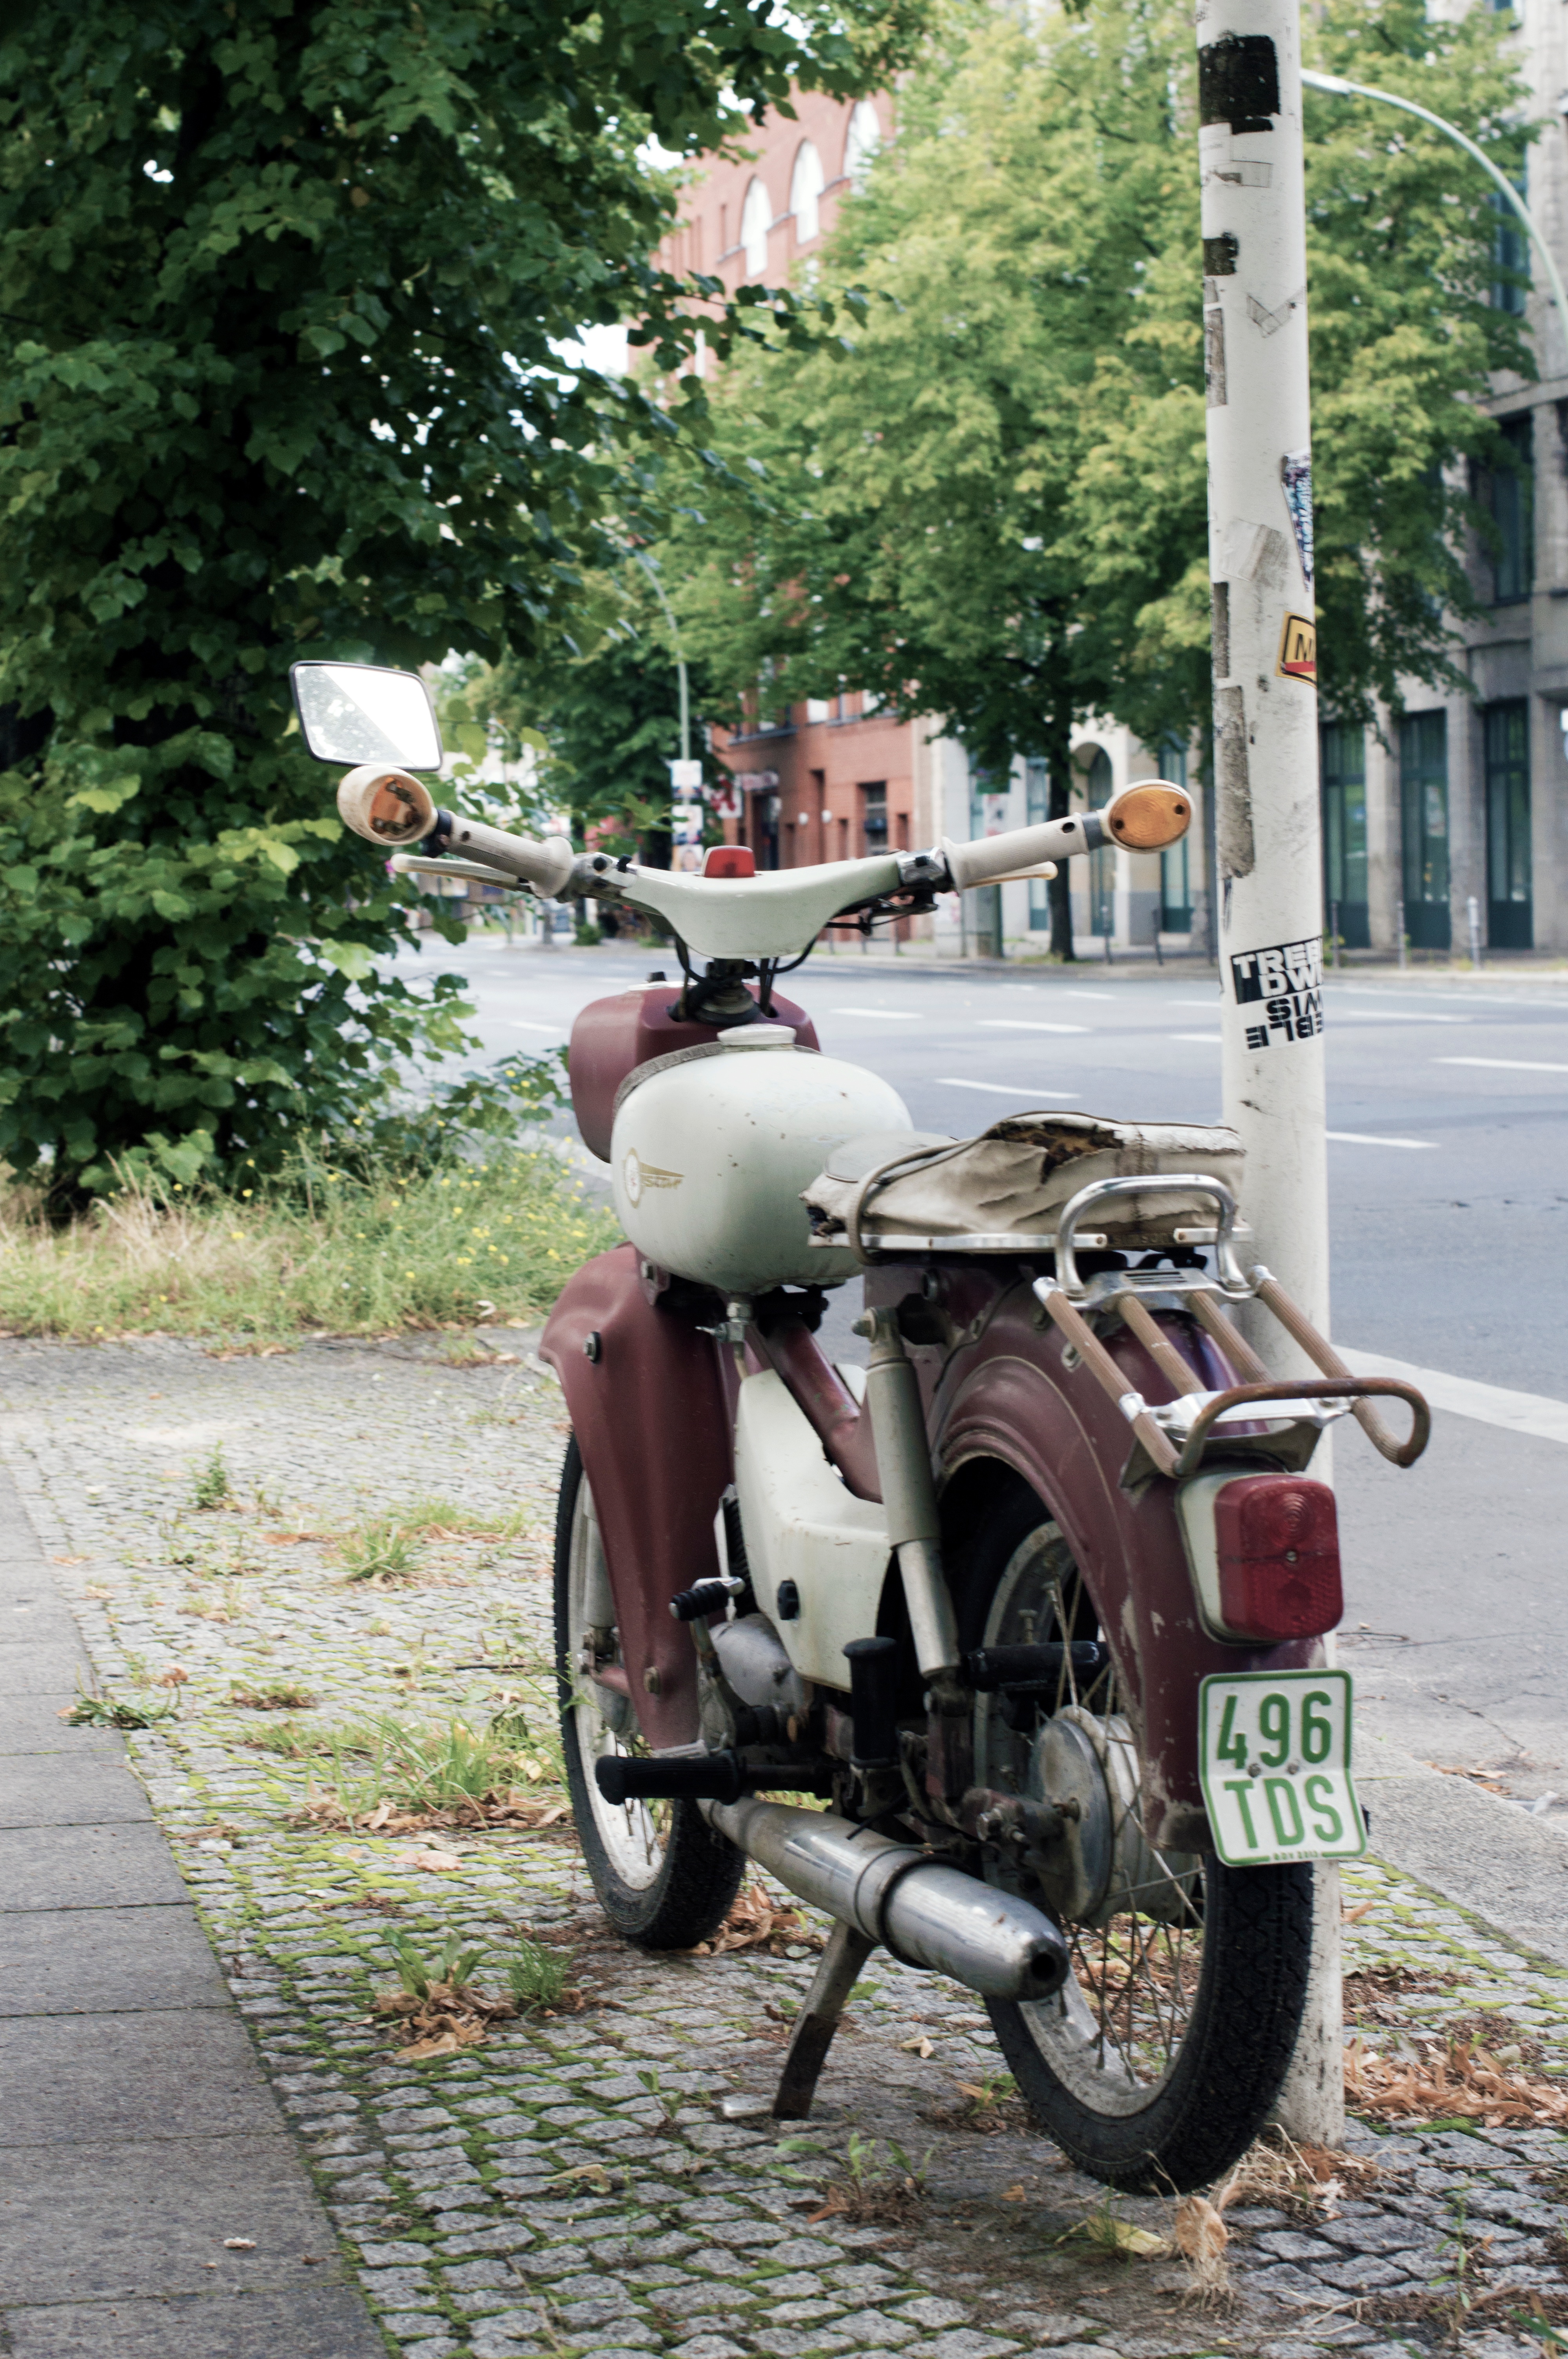
car, vehicle, motorcycle, motorcycling, land vehicle, automobile make